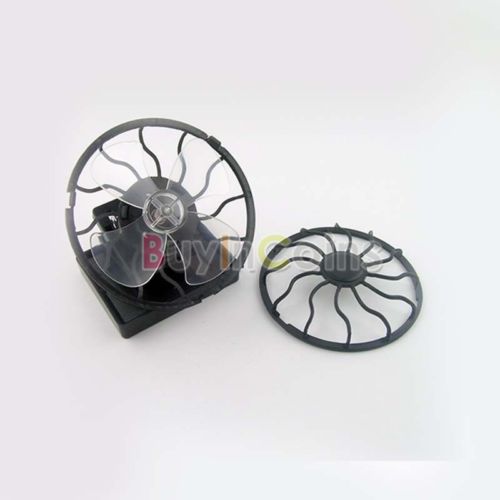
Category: fan